Genomic phylostratigraphy

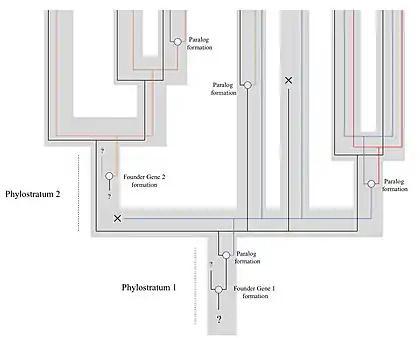

This technique relies on the assumption that the diversity of the genome is not only due to gene duplications but also to continuous frequent de novo gene births. These genes (called "founder genes") would form from non-genic DNA sequences, as well as from changes in reading frame (or other ways of arising from within existing genes), or even from very rapid evolution of the protein that would modify the sequence beyond recognition. These new genes would at first have high evolutionary rates that would then slow down with time, allowing us to recognise their lineage in their descendants. The founder genes can then be put in a specific phylostratum. The phylostratum is represented as the clade that includes all the genes that derive from the same founder gene, signifying that this gene was formed in the common ancestor of this clade (e.g. Arthropoda, Mammalia, Metazoa, etc.). Positioning these founder genes and their descendants on different phylostrata can allow us to age them. This can then be used to analyse the origin of certain functions of proteins and developmental processes on a macroevolutionary scale, by observing connections between certain genes as well.